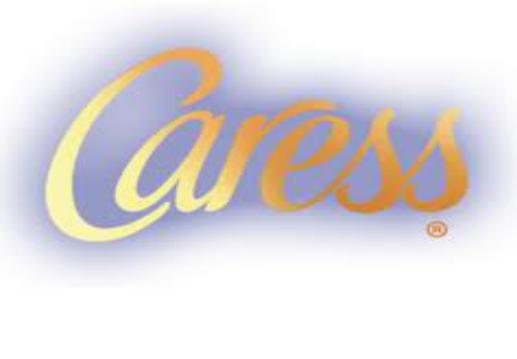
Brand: Caress
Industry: Necessities